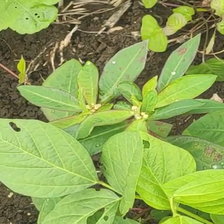
Weed species: Moti_dudhi(Euphorbia_geneculata_L)